Story of O (film)

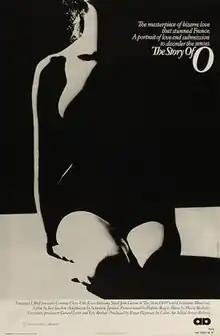
Theatrical release poster

Story of O is a 1975 erotic drama film directed by Just Jaeckin from a screenplay by Sébastien Japrisot, based on the 1954 novel of the same name by Pauline Réage. It stars Corinne Cléry and Udo Kier.